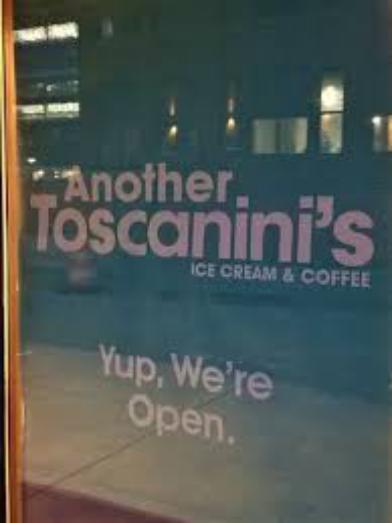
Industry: Food